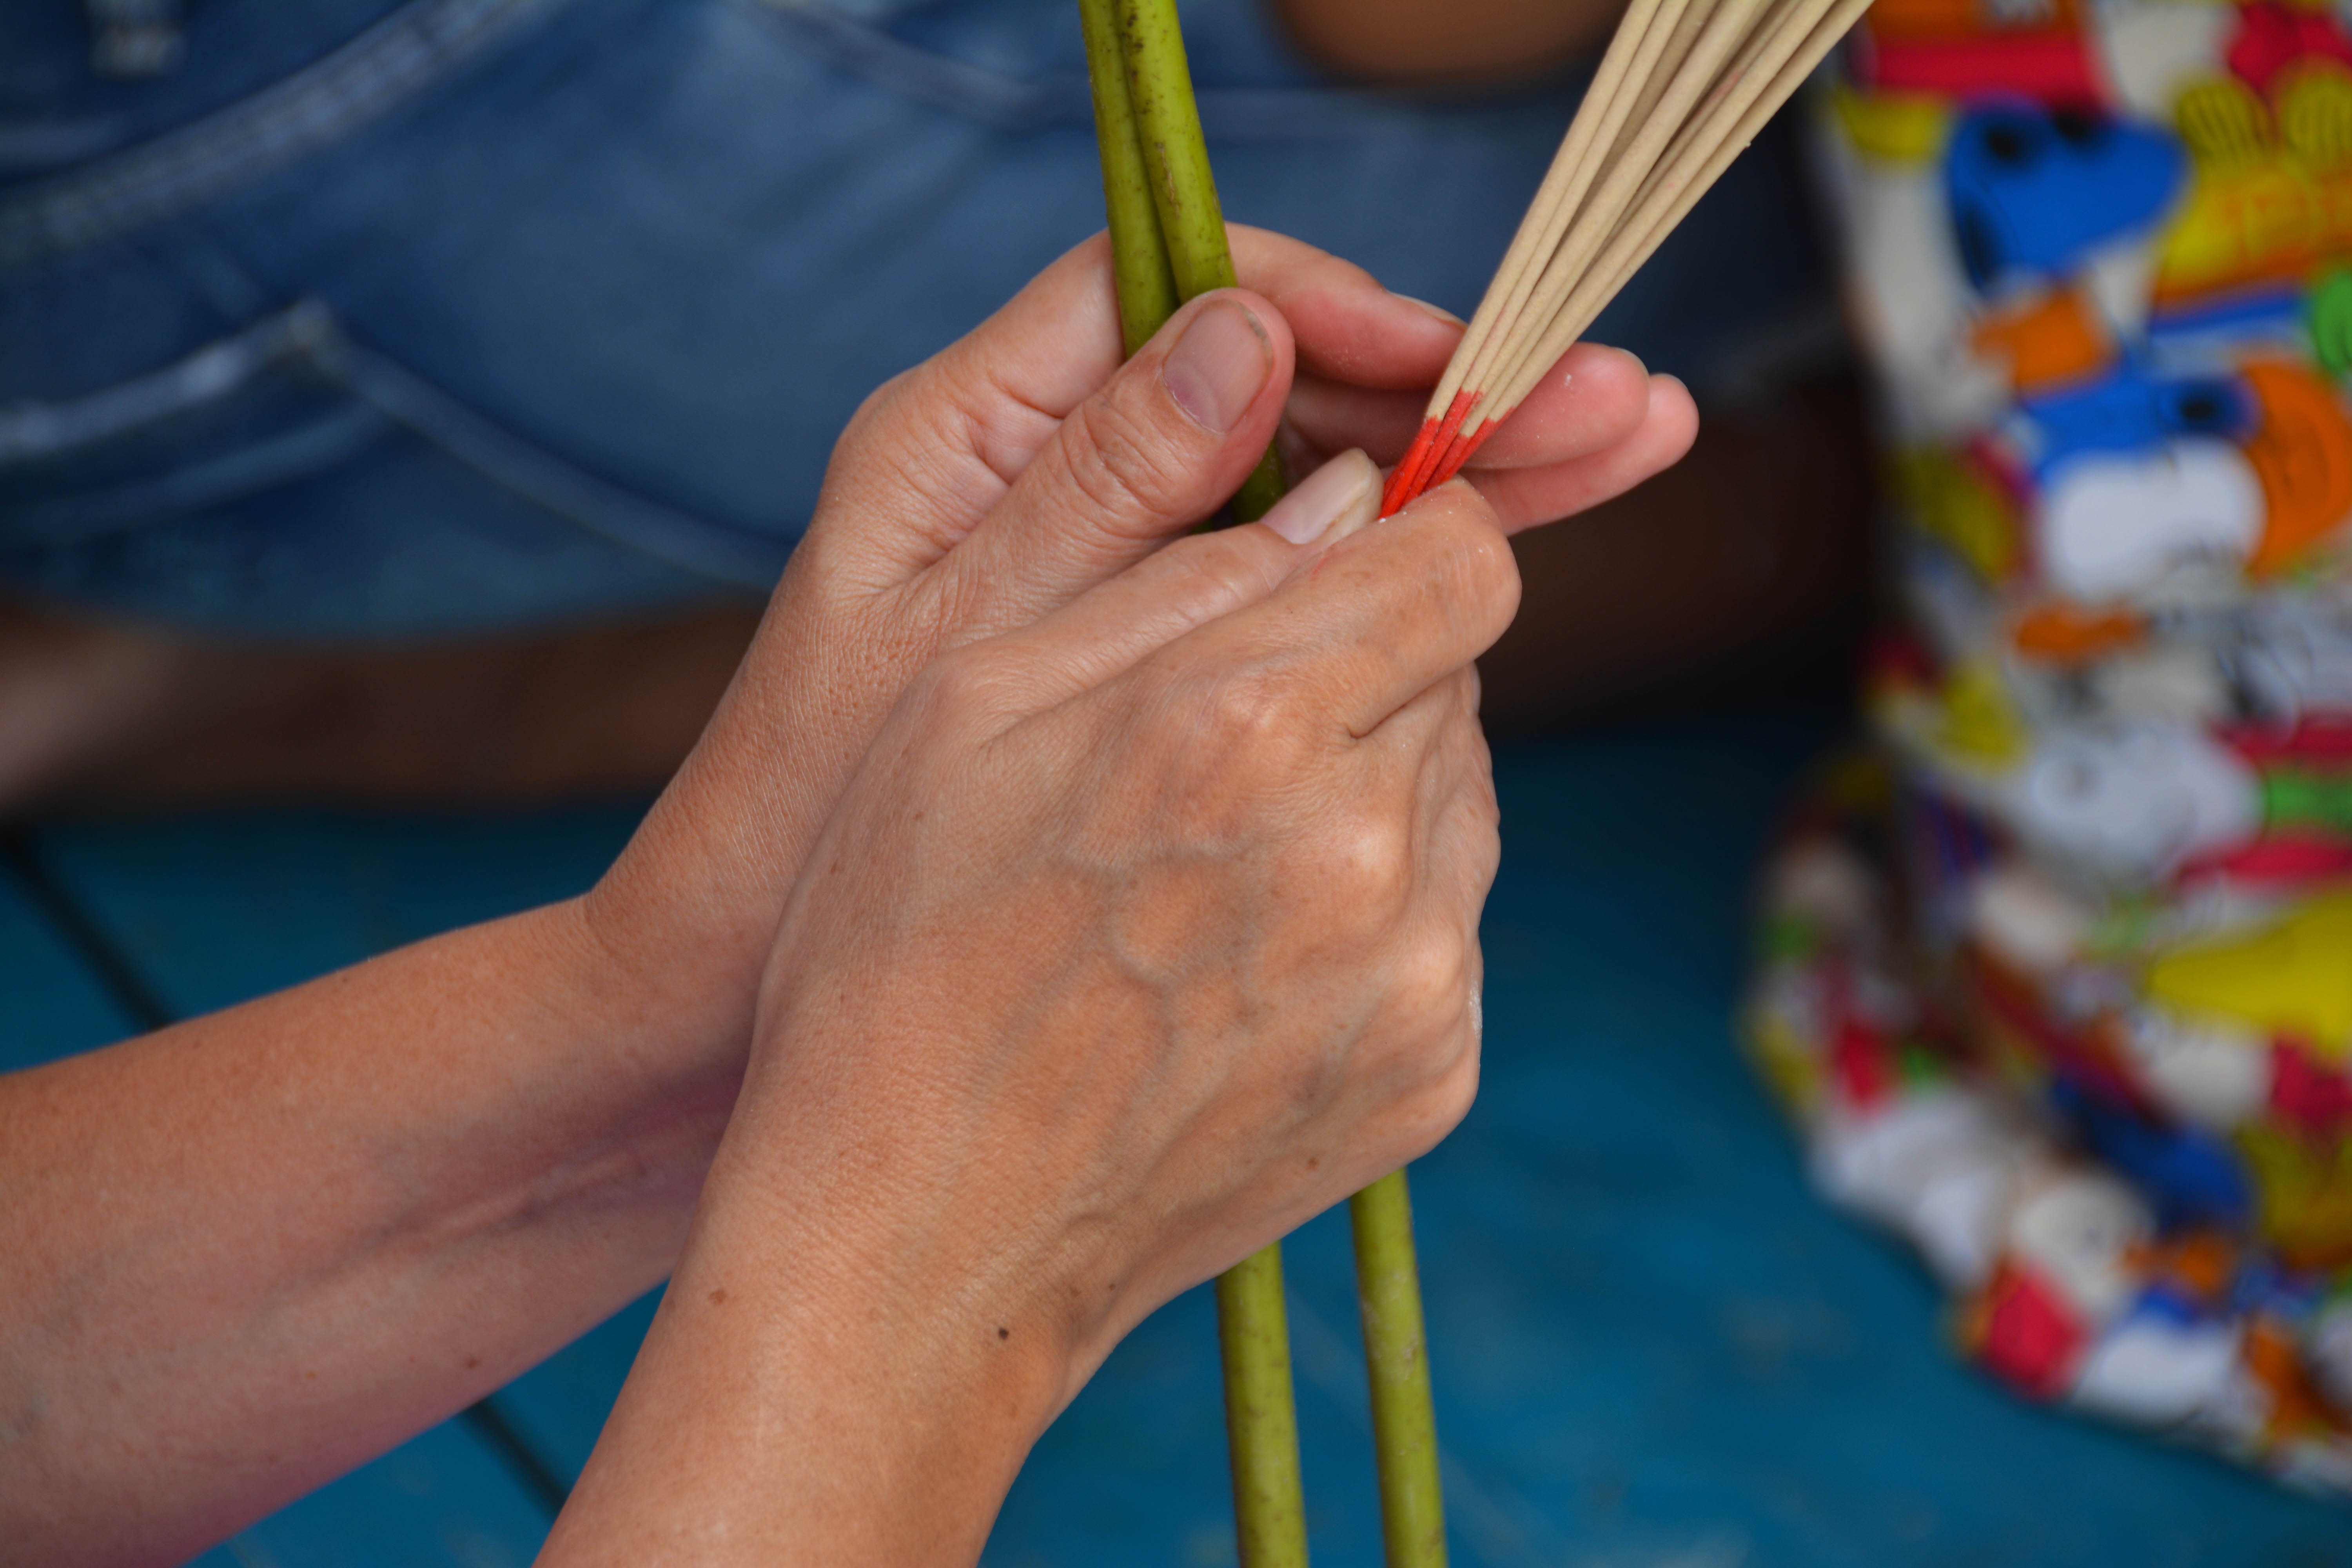
hand, person, woman, play, mystical, mystic, finger, symbol, buddhist, human, christian, together, nail, holding, praying, thailand, spiritual, religious, creativity, hands, faith, hope, prayer, mind, worship, magic, spirit, soul, adult, spirituality, belief, hands holding